Mark 92 Guided Missile Fire Control System

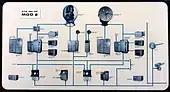
MK-92 Mod 2 Functional Diagram.jpg

The Mark 92 system assigns targets via the ship's air search radar, and surface search radar or from the Mark 92's own search radar capabilities. The system has two or three radar sub-systems depending on the model. The first two are combined into a single system called the Combined Antenna System or CAS is used in all models. The CAS has a track while scan radar (Search) and a tracking radar both housed in an egg shaped radome. The radars can search for, track, and illuminate targets. There is also a third radar for target illumination referred to as the Separate Target Illumination Radar or STIR. The STIR is a radar developed from the AN/SPG-60 radar that is part of the Mark 86 gun fire control system.